Réunion

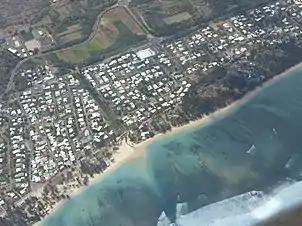
L'Ermitage Lagoon

Because the island is relatively young (3 million years old), the coral formations (8,000 years old) are not well developed and occupy a small area compared to older islands, mostly in the form of fringing reefs.